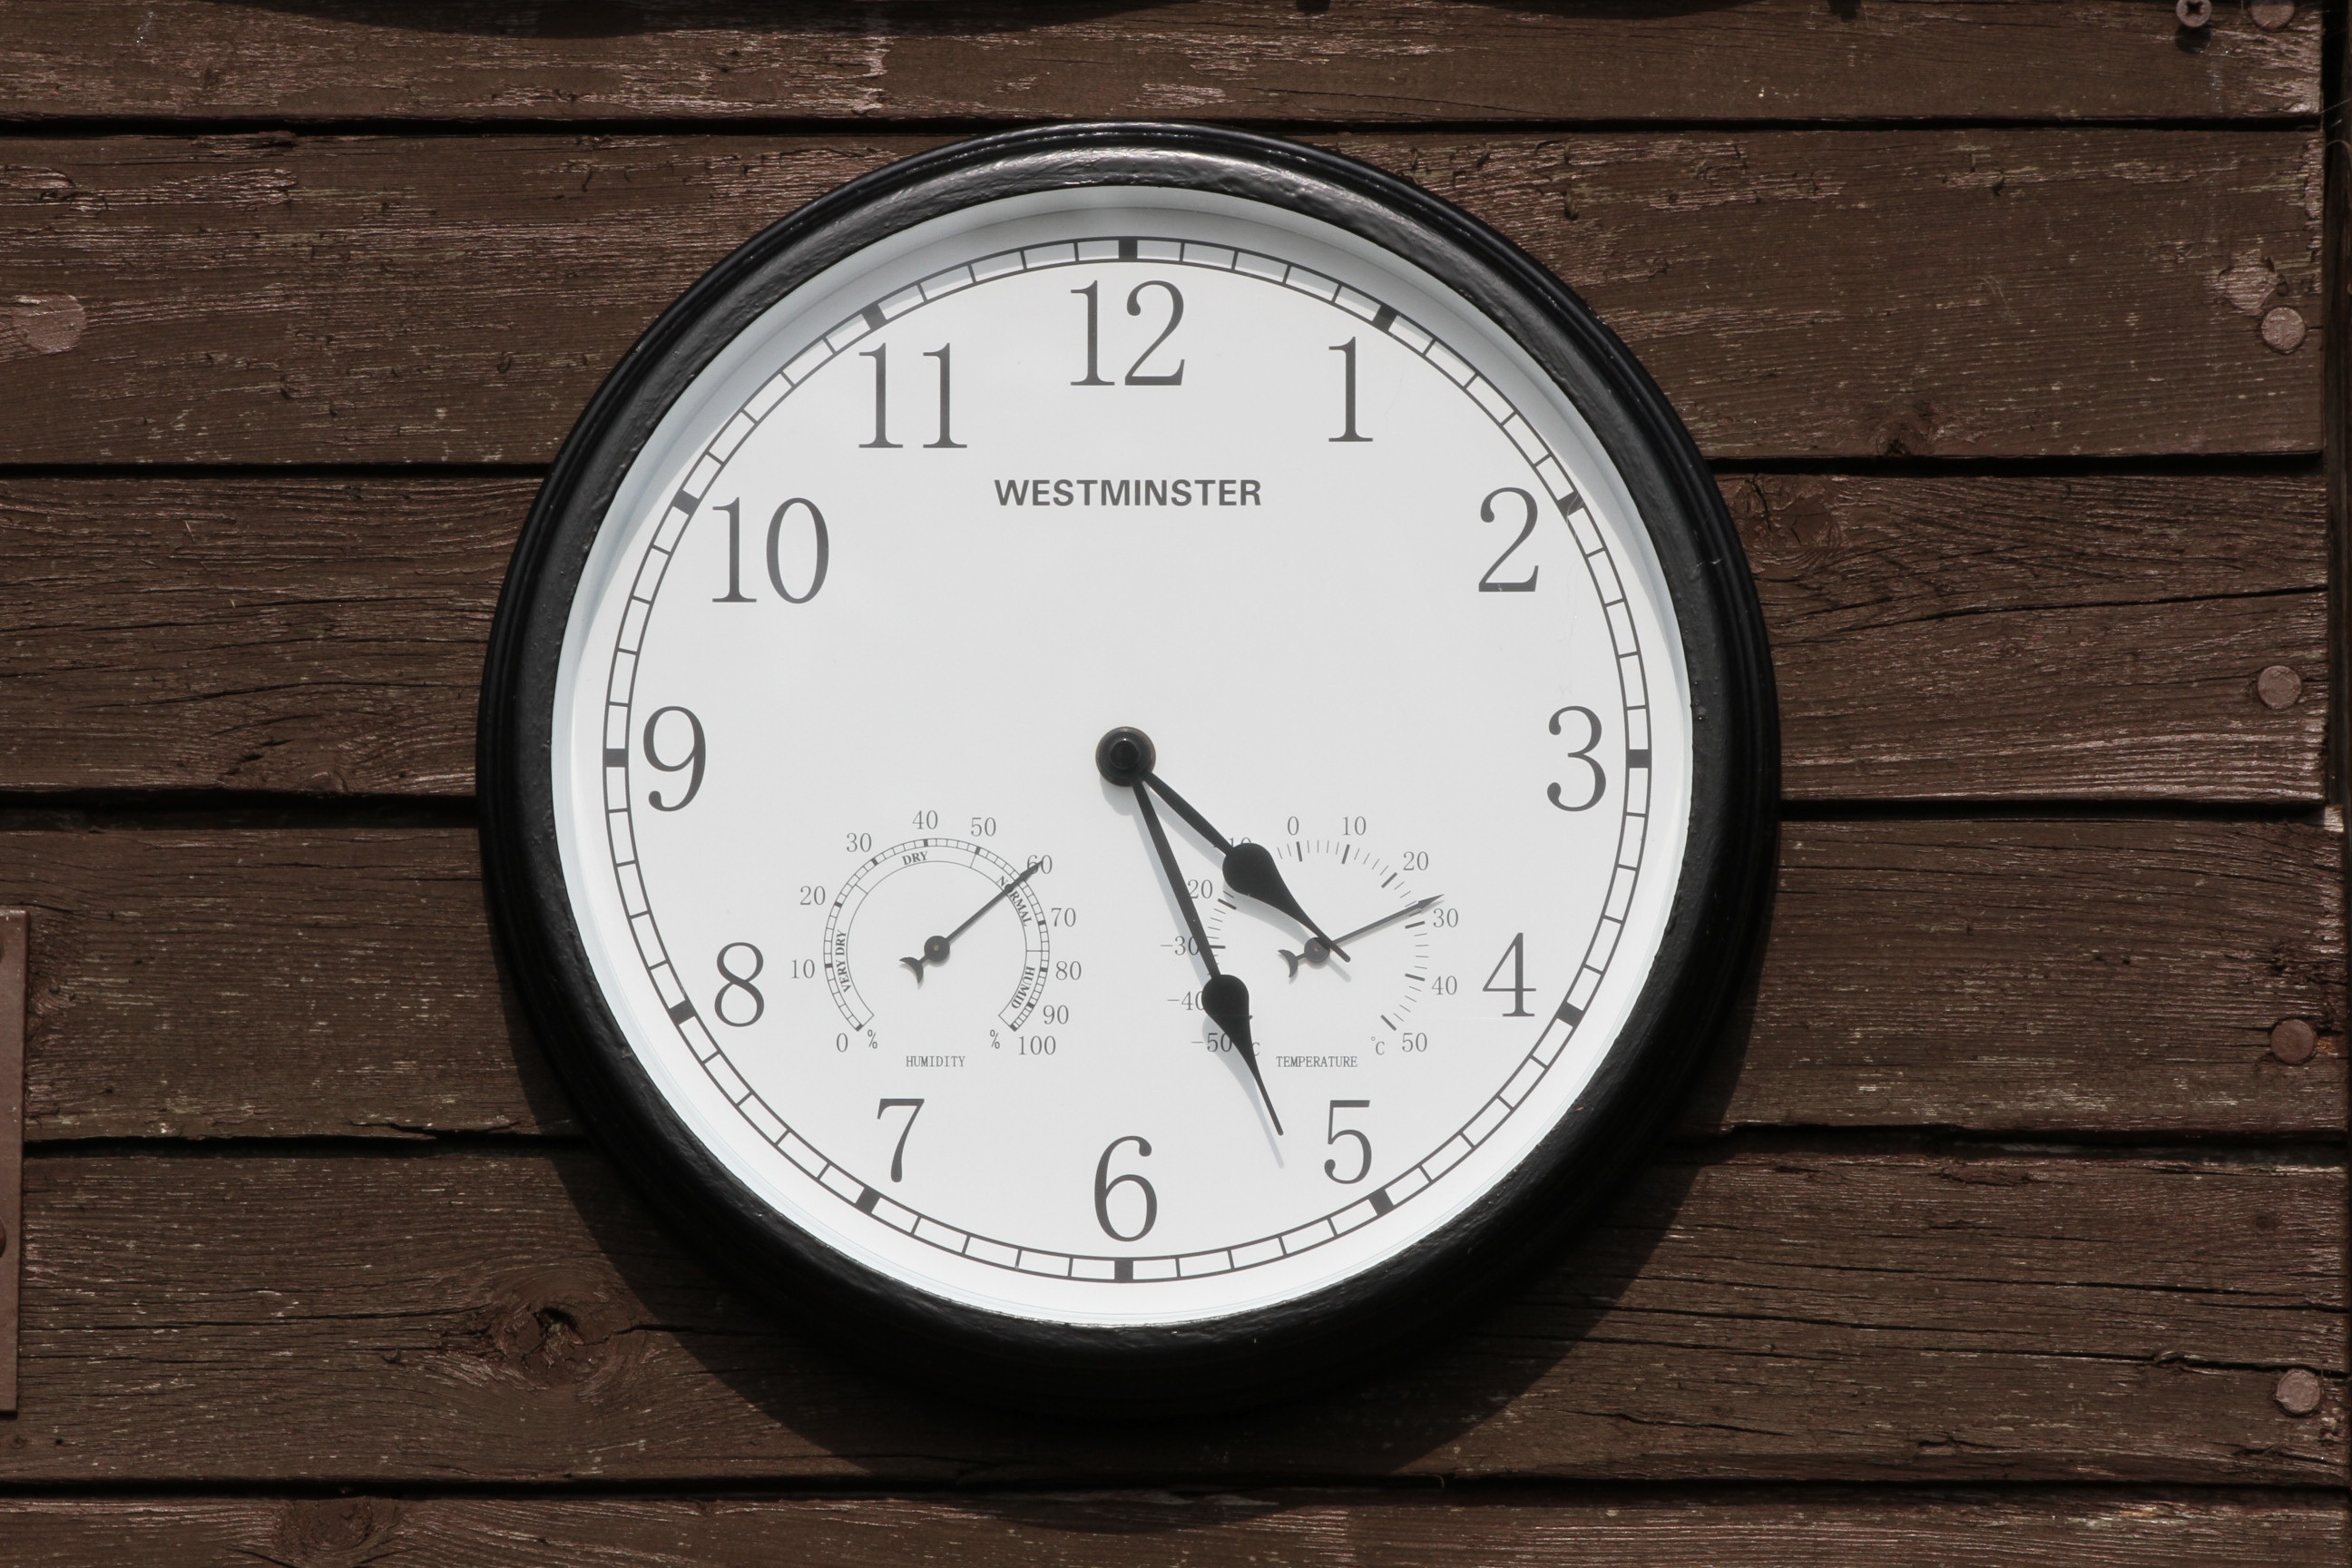
watch, hand, outdoor, white, clock, time, number, gauge, decor, shape, man made object, home accessories